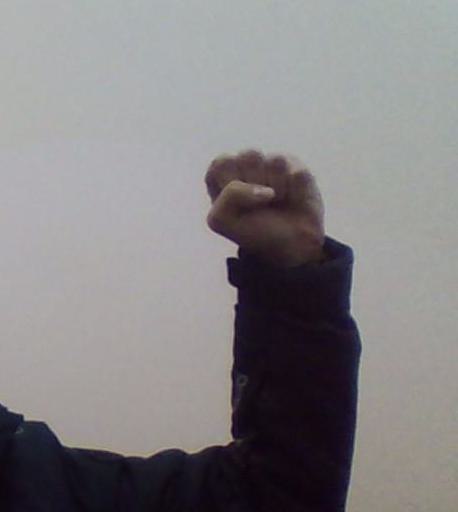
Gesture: fist